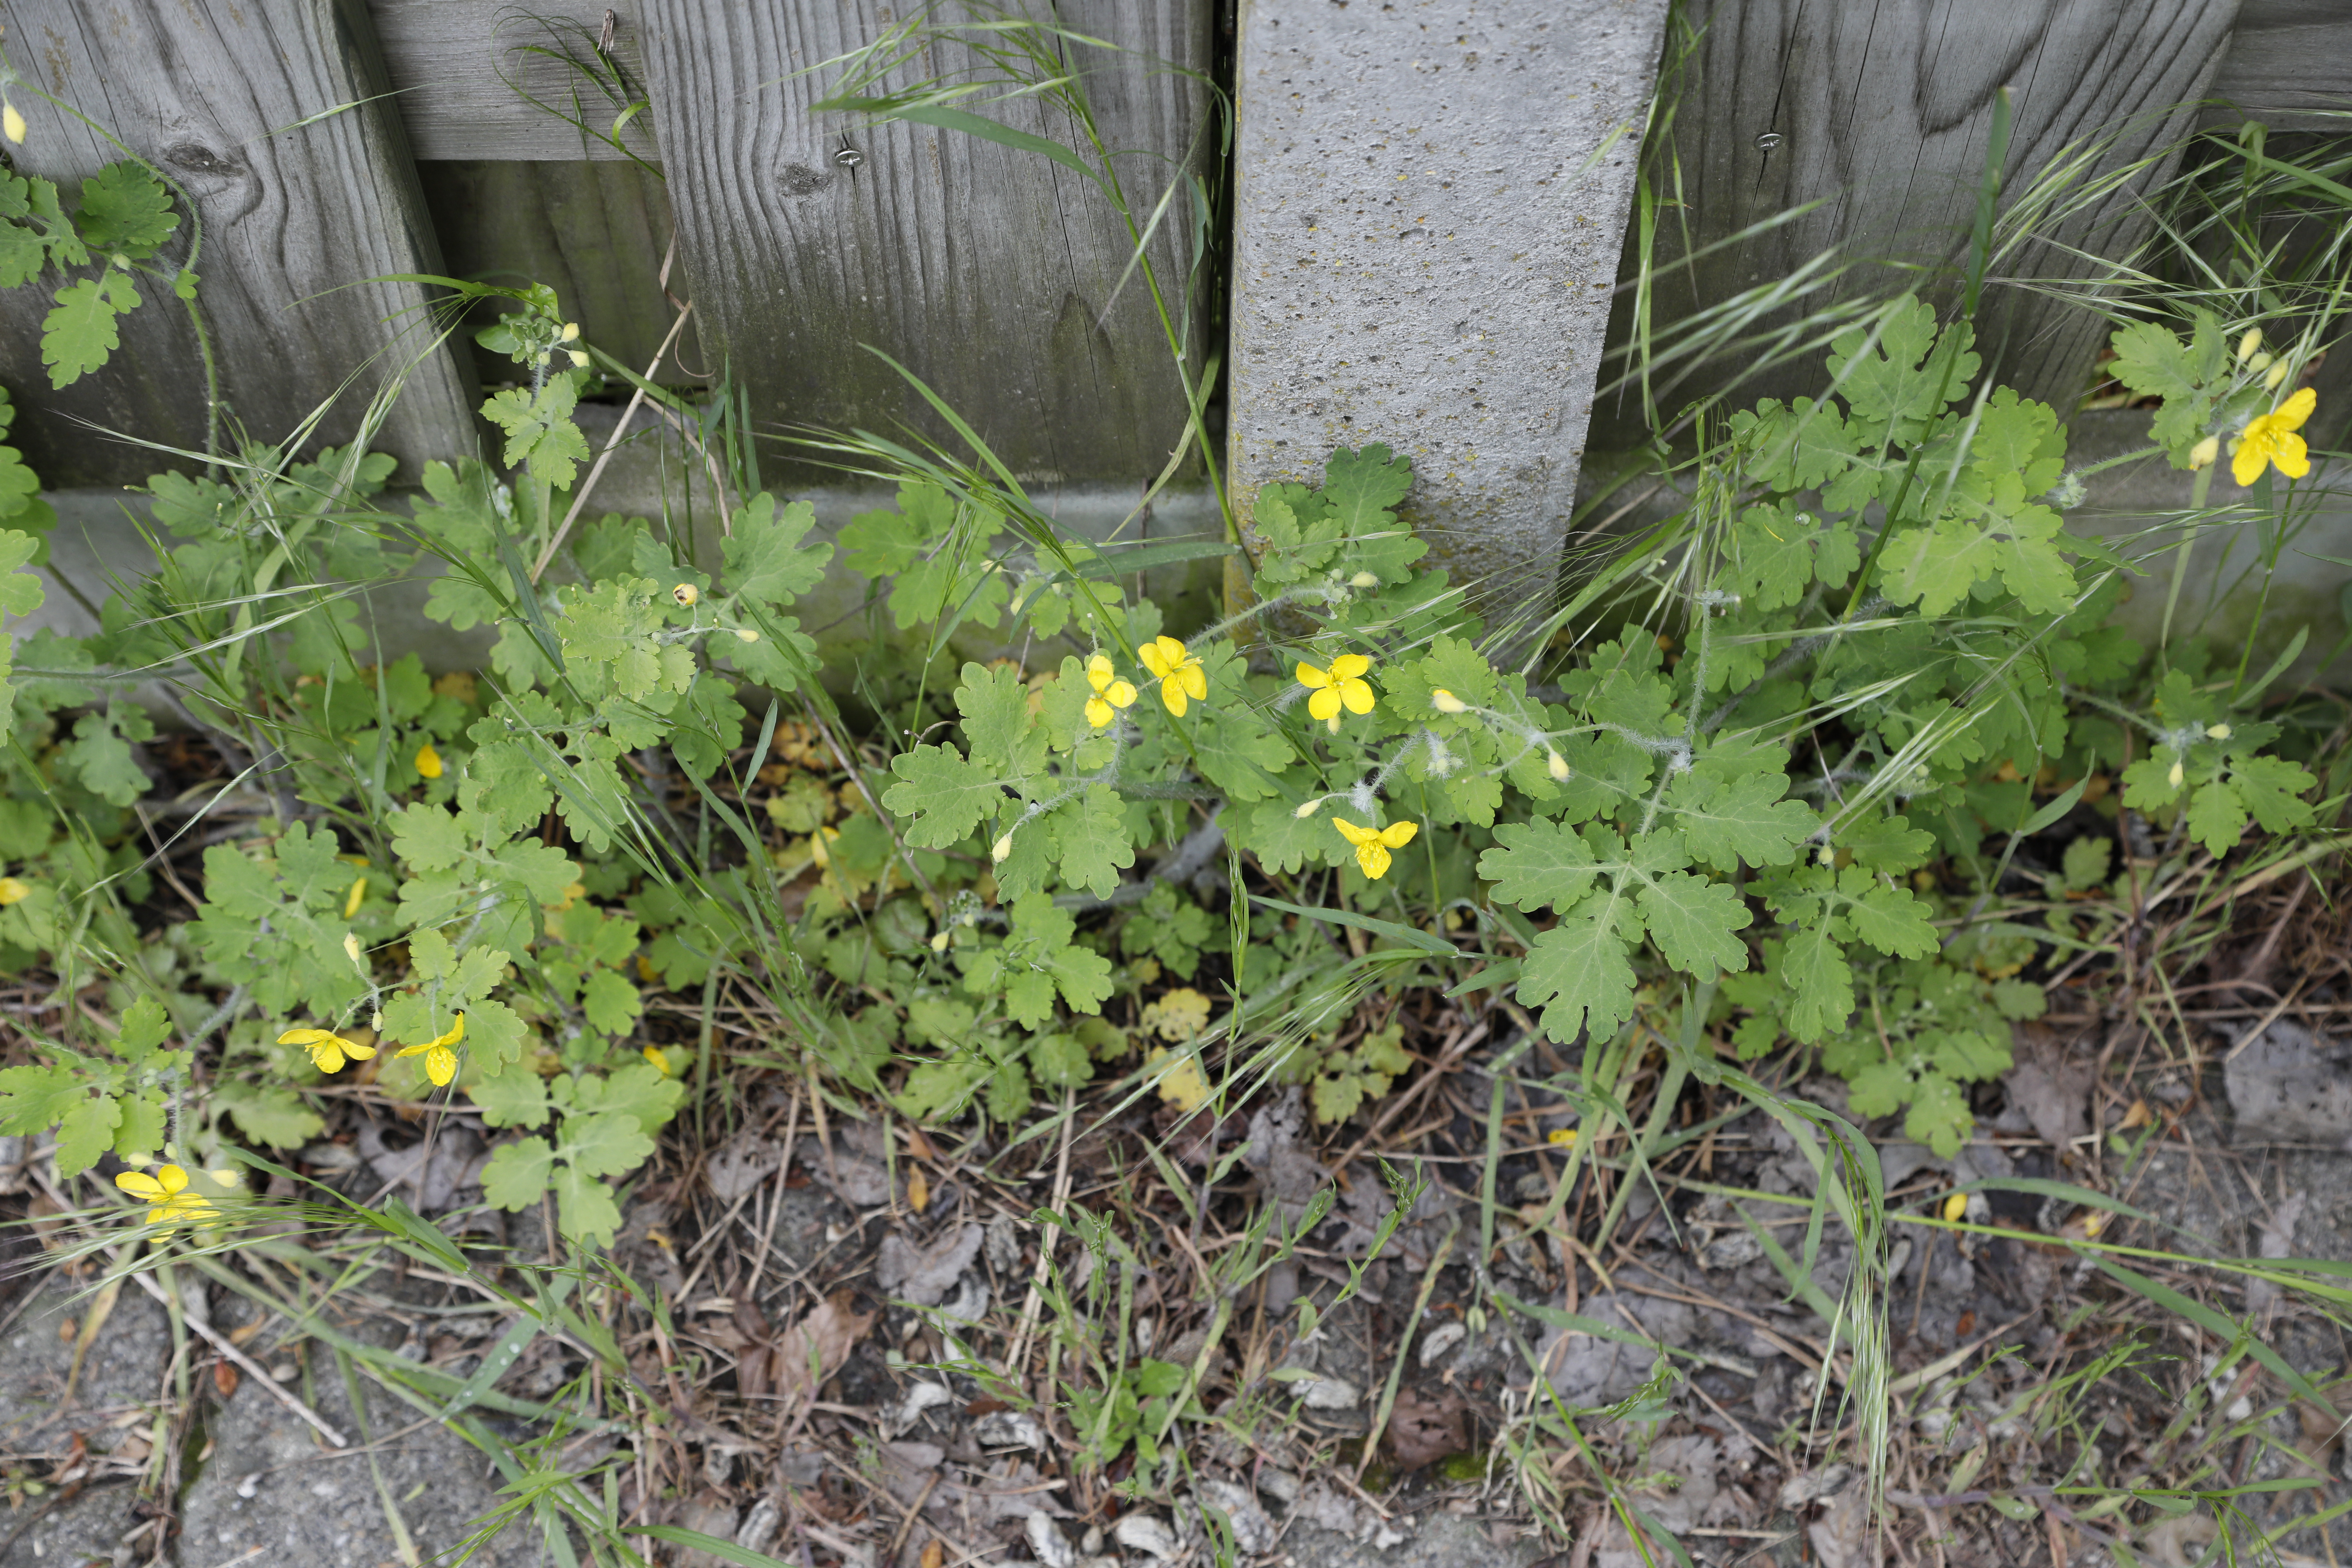
Plant species: Chelidonium majus